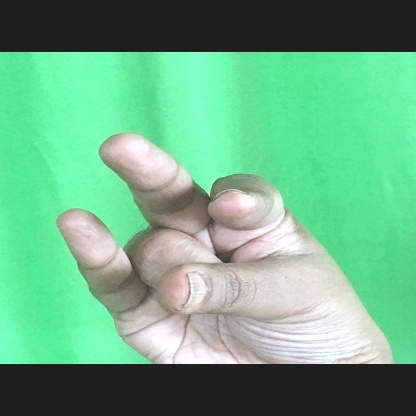
Mudra: Kangulam